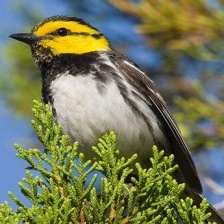
Species: GOLDEN CHEEKED WARBLER
Scientific name: SETOPHAGA CHRYSOPARIA